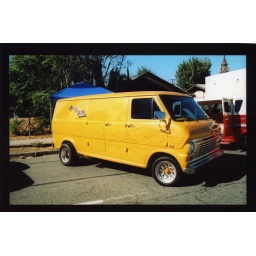
Veteran's Day car show on E street in San Bernardino, California